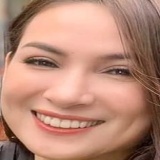
ca sĩ Phi Nhung